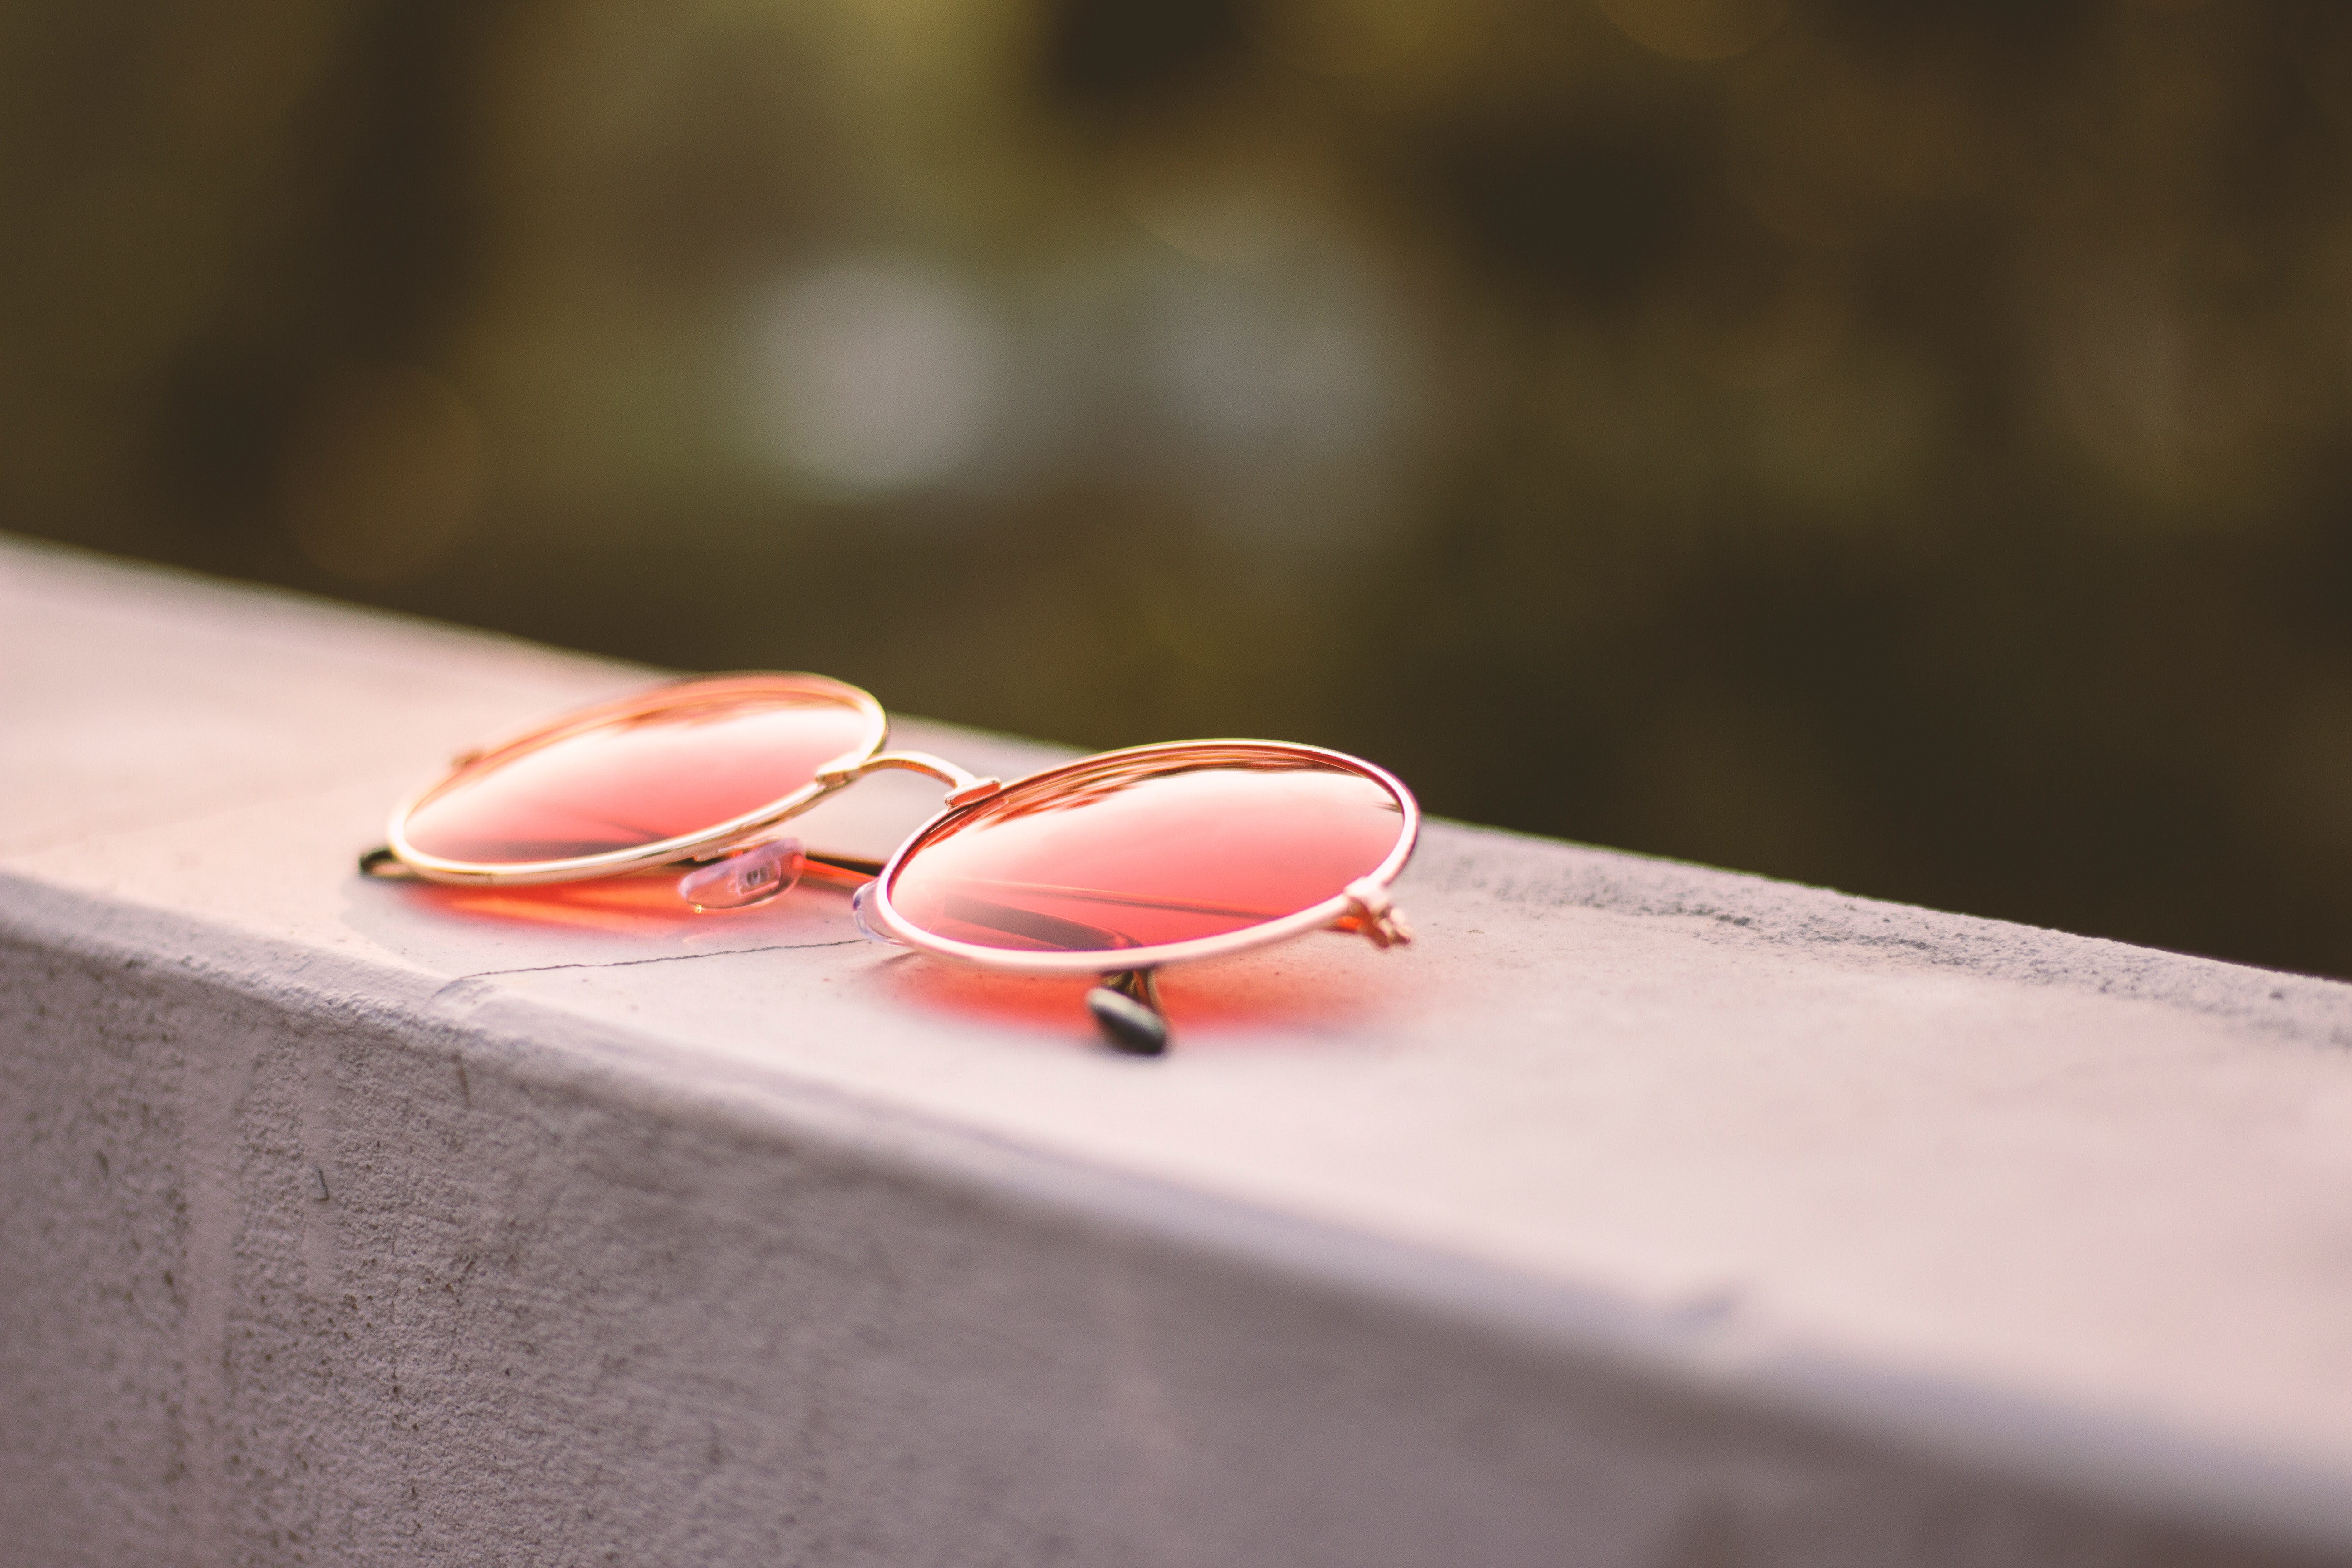
pink, eyewear, jewellery, fashion accessory, ear, peach, finger, glasses, body jewelry, still life photography, photography, ring, silver, earrings, metal